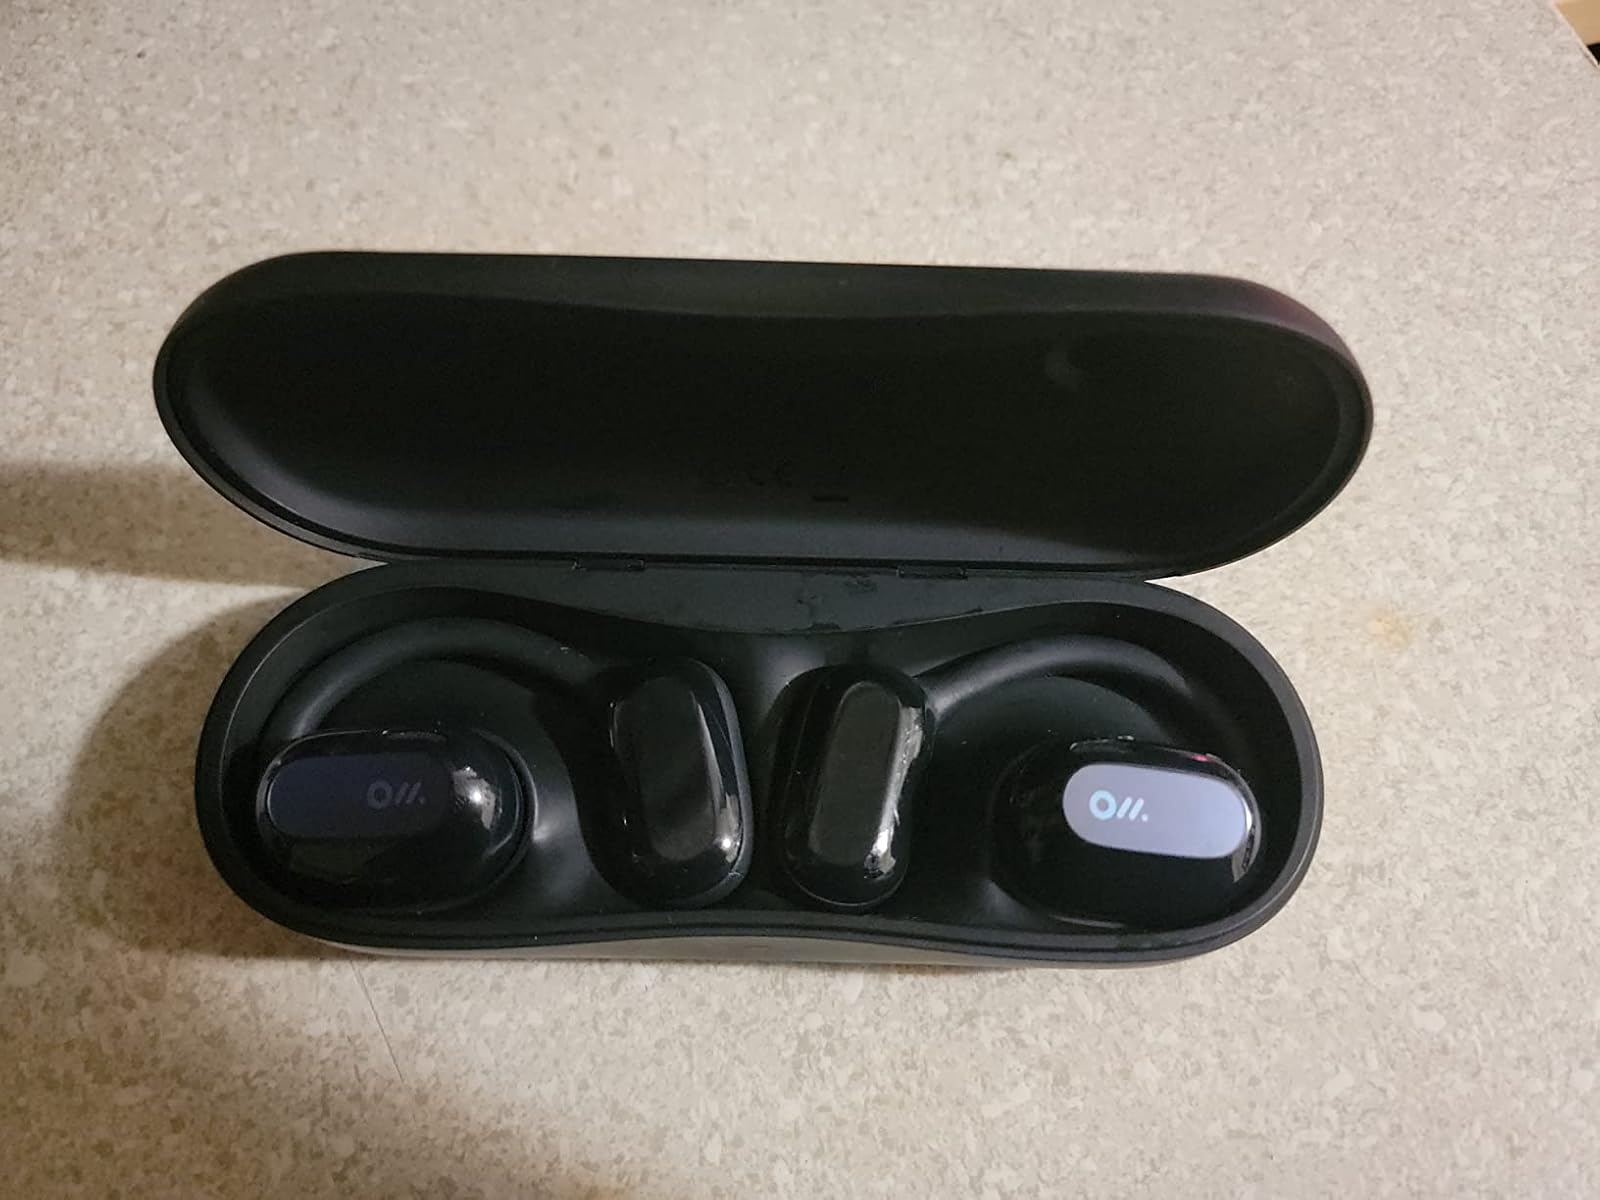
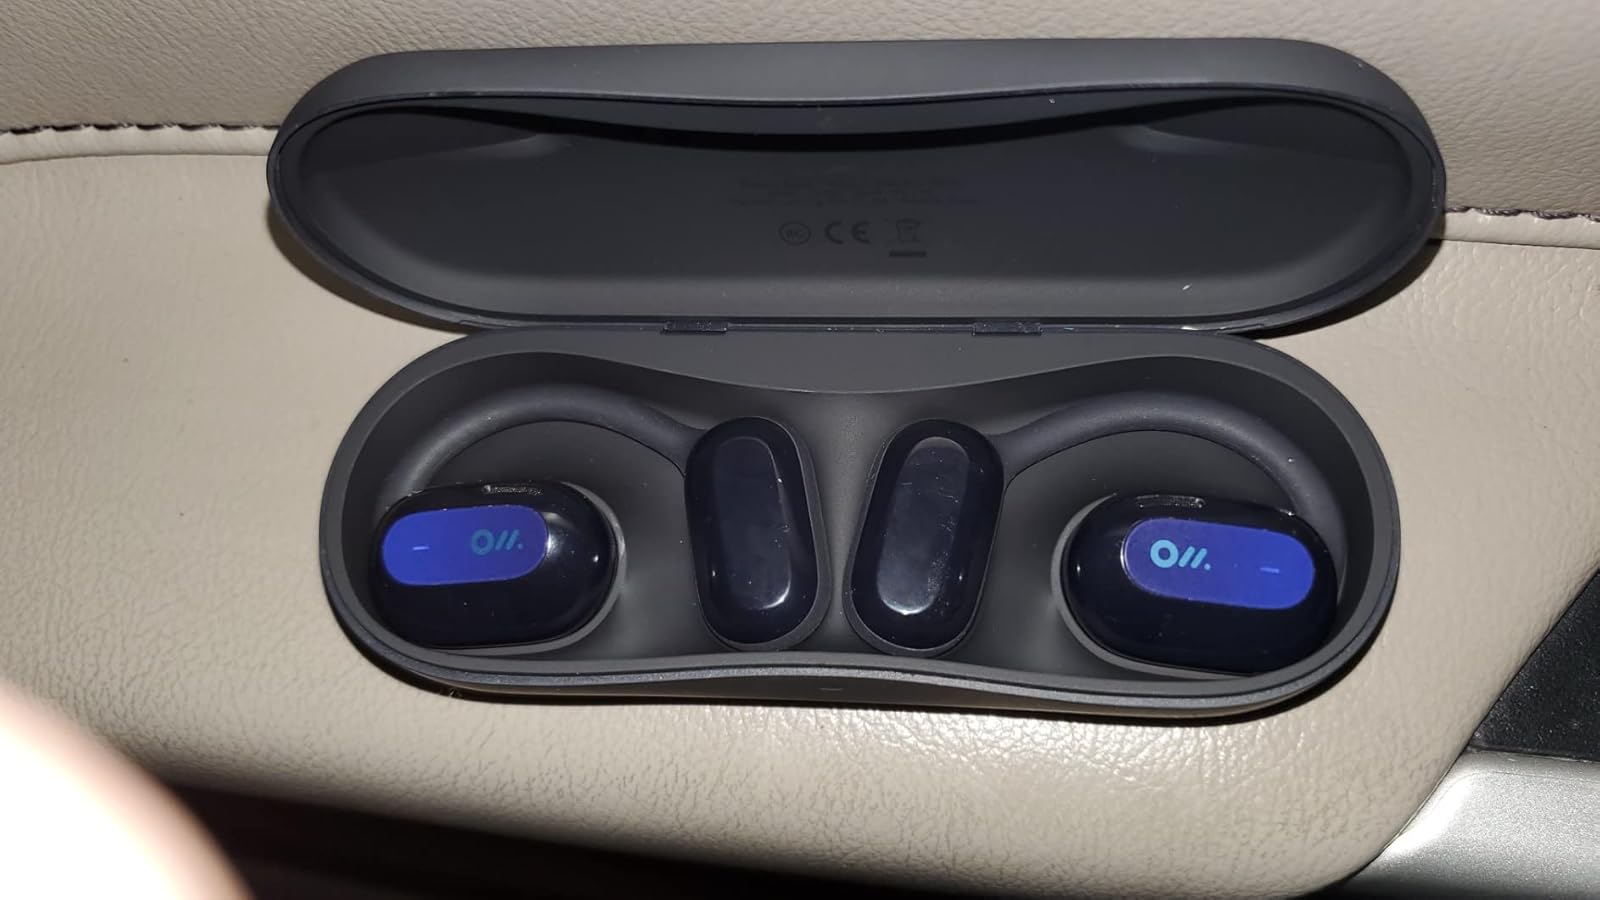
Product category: earbuds
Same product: yes